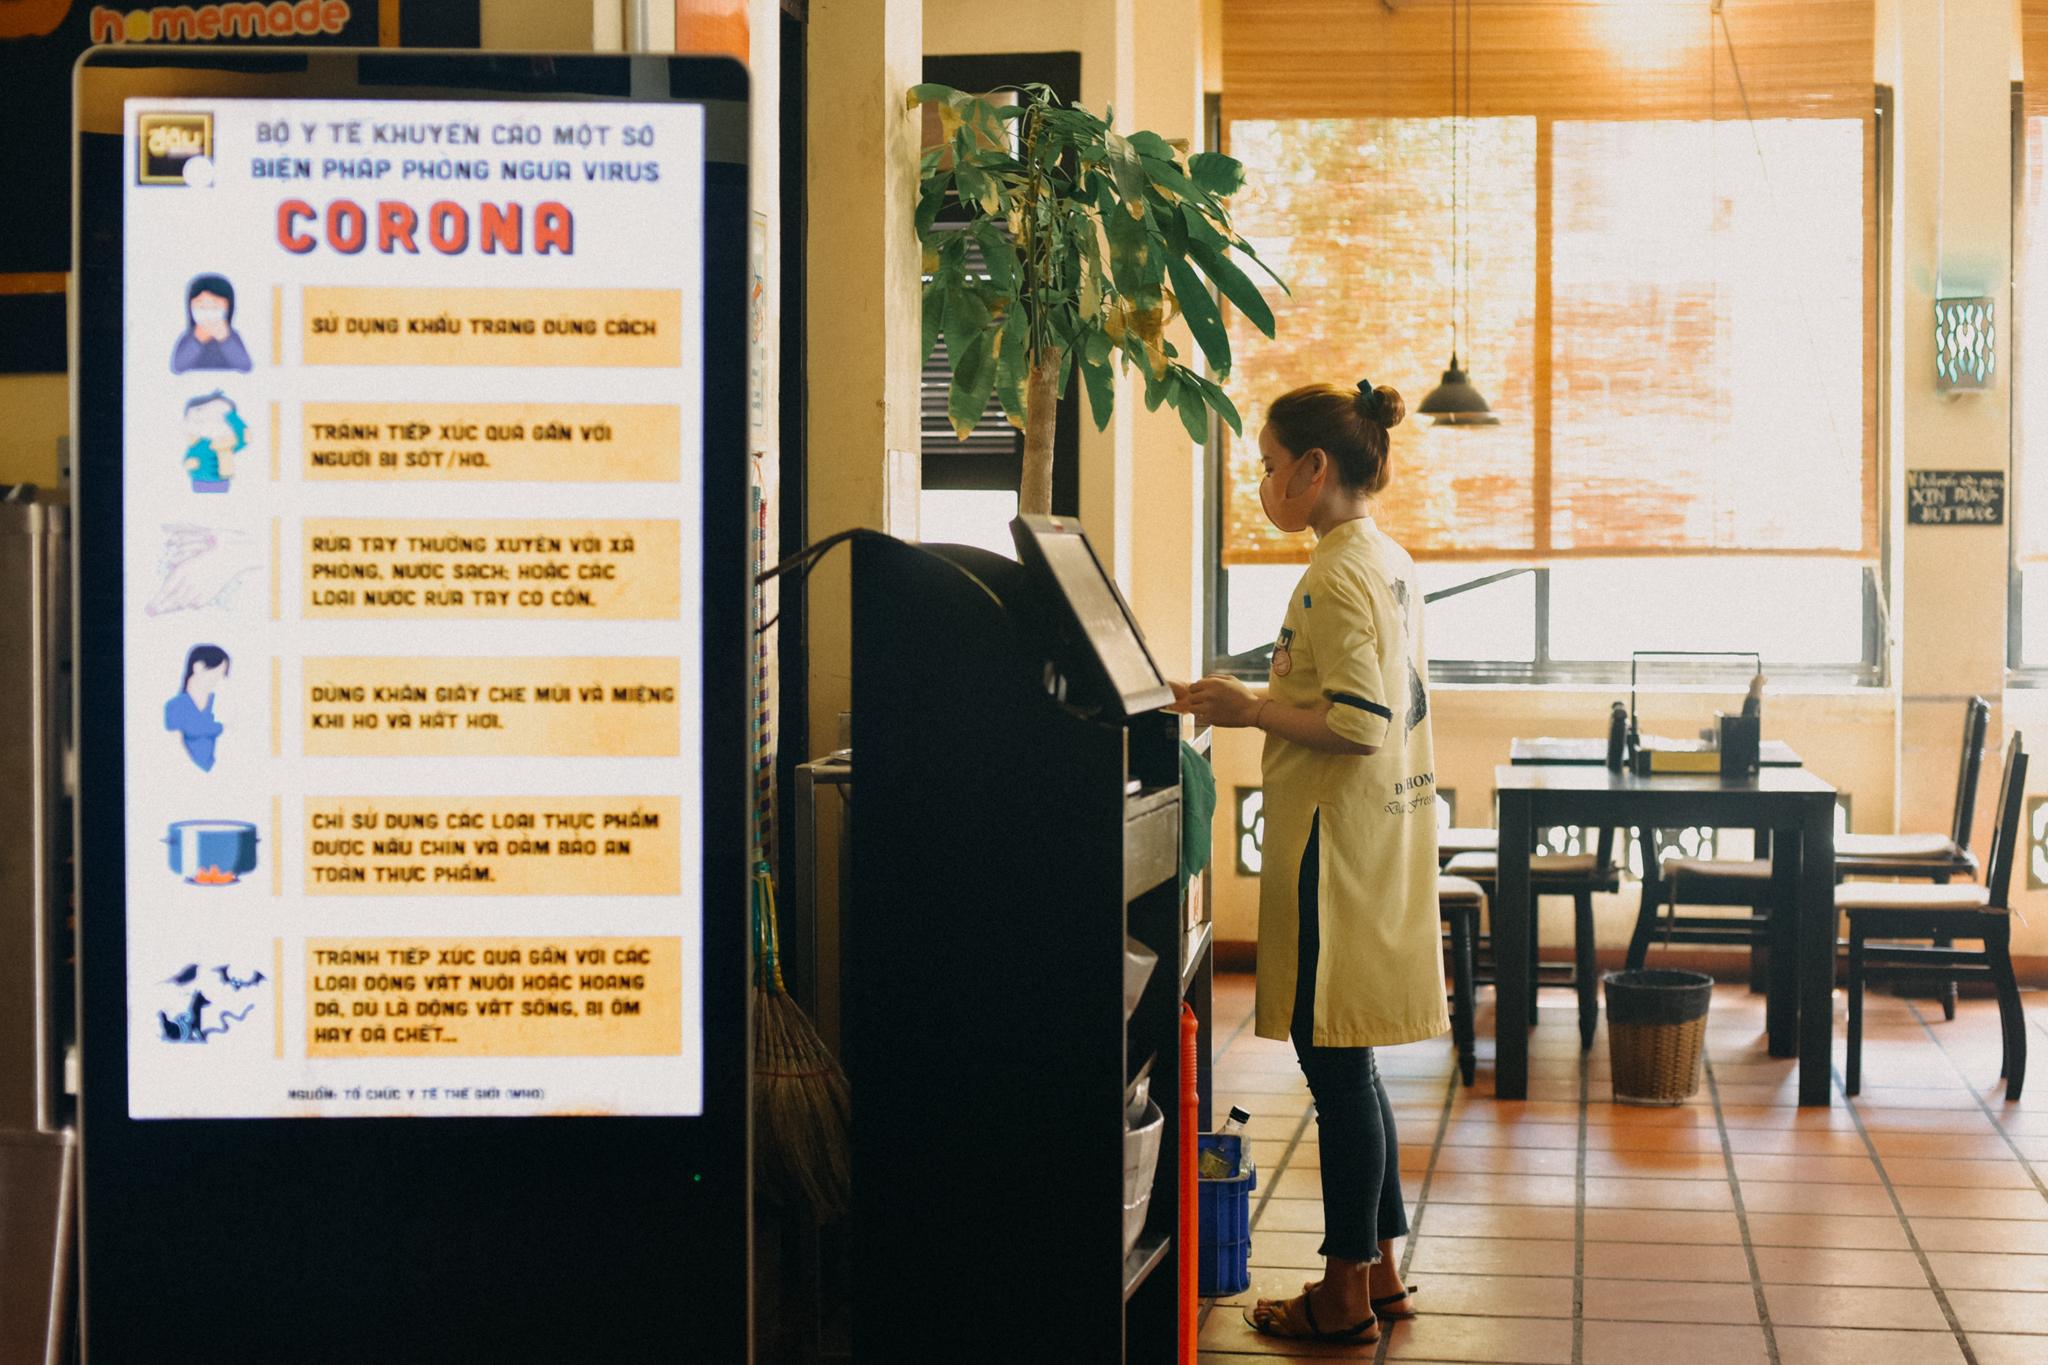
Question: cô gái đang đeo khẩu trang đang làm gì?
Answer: cô gái đang đứng thao tác với một thiết bị điện tử